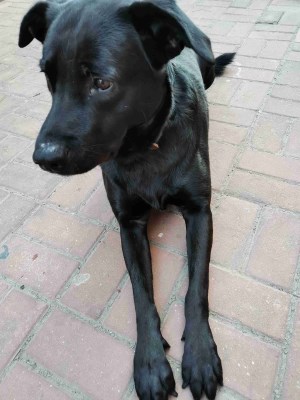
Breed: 3580-n000122-Labrador_retriever